Tetsuto Yamada

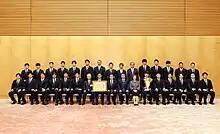
Yamada (bottom row, fourth from right) with Samurai Japan, visiting Japanese Prime Minister Fumio Kishida in 2023 after winning the 5th World Baseball Classic

On October 9, 2015, Yamada was named to the Japanese national team, Samurai Japan, for the inaugural WBSC Premier12, in which Japan won the bronze medal. He again represented Japan in the 2019 WBSC Premier12. He struggled offensively for most of the tournament, but drove in two runs in the team's penultimate game and hit a three-run homer in the championship game to help Japan win the tournament for the first time. He represented Japan in the 4th World Baseball Classic held in March 2017. He played primarily as the designated hitter in the leadoff spot, and hit two home runs in one game against Cuba in the second round, becoming the eighth batter in tournament history to do so. He was selected to represent Japan in the 5th World Baseball Classic before the start of the 2023 season.